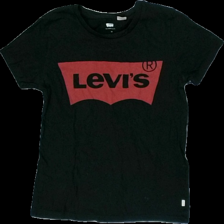
View: front
Type: T-shirt
Category: Ladies
Brand: Levi'S
Colors: Black, Red
Material: 100% cotton
Pattern: Logo print
Cut: Regular
Size: XS
Season: All
Damage location: top center
Damage 2 location: middle left
Damage 3 location: top center
Price range: 50-100
Recommended usage: Reuse
Description: svart t-shirt med logga fram, lite hårig